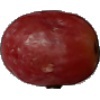
Label: Grape Pink 1